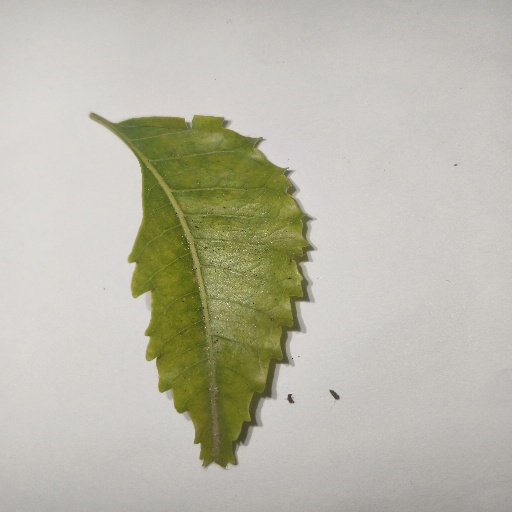
Species: Neem
Leaf condition: Yellow Leaf